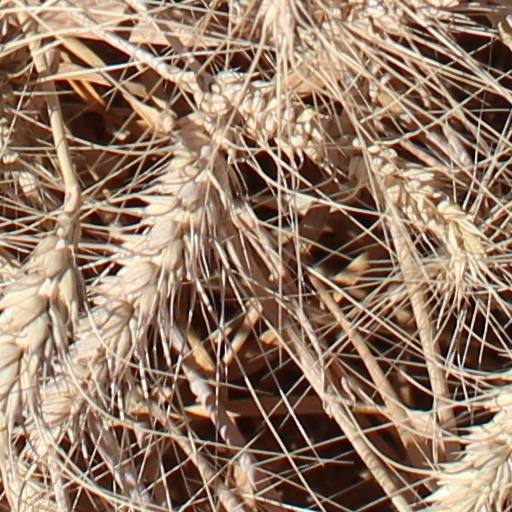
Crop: wheat